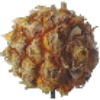
Label: pineapple_mini